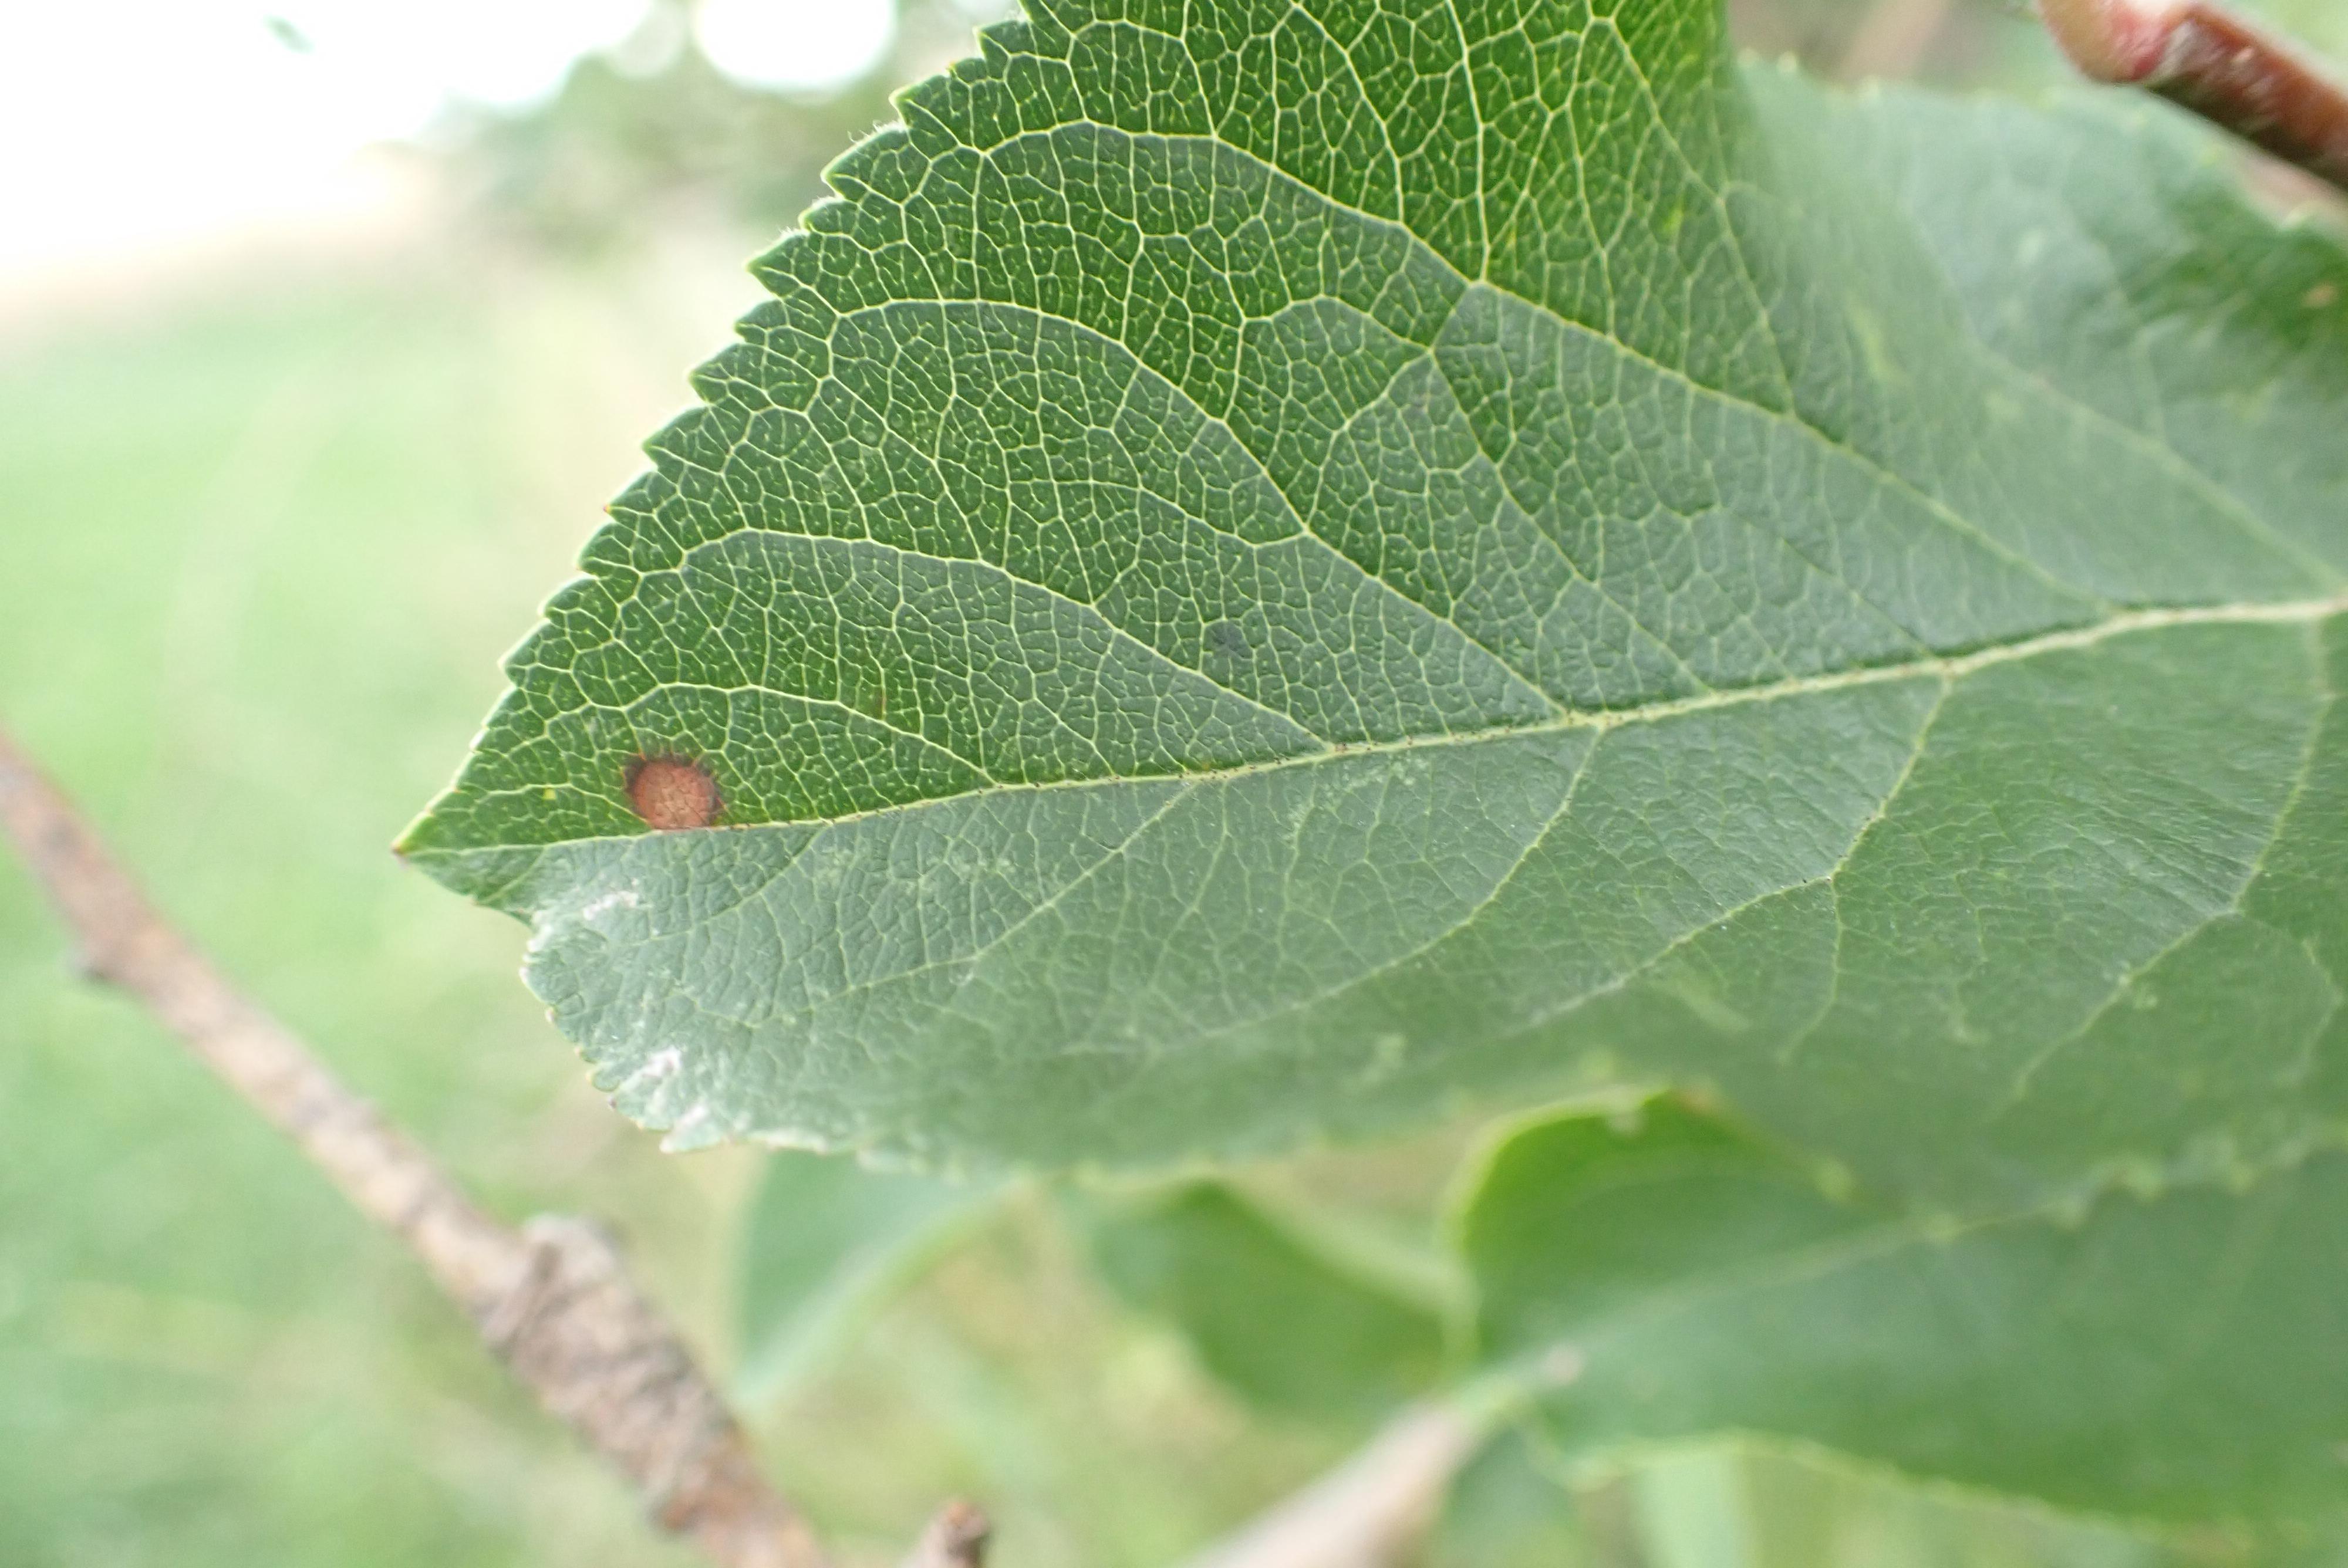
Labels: frog_eye_leaf_spot